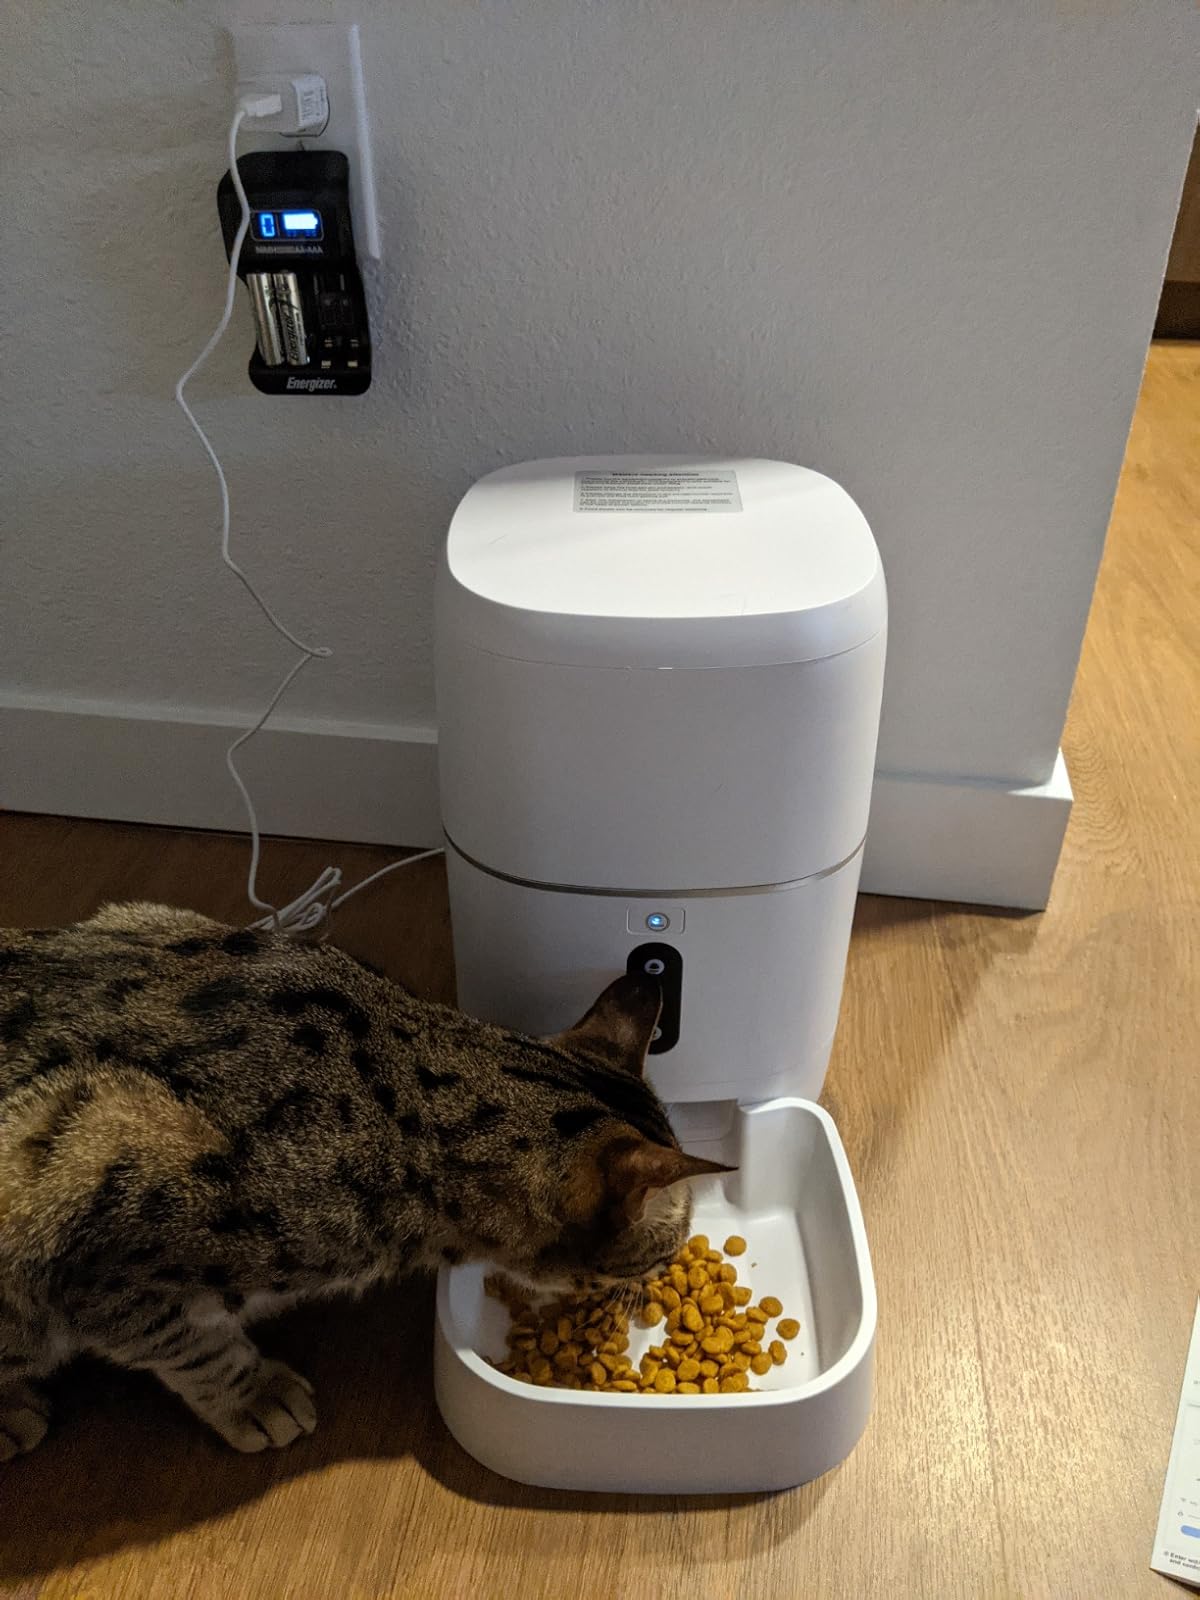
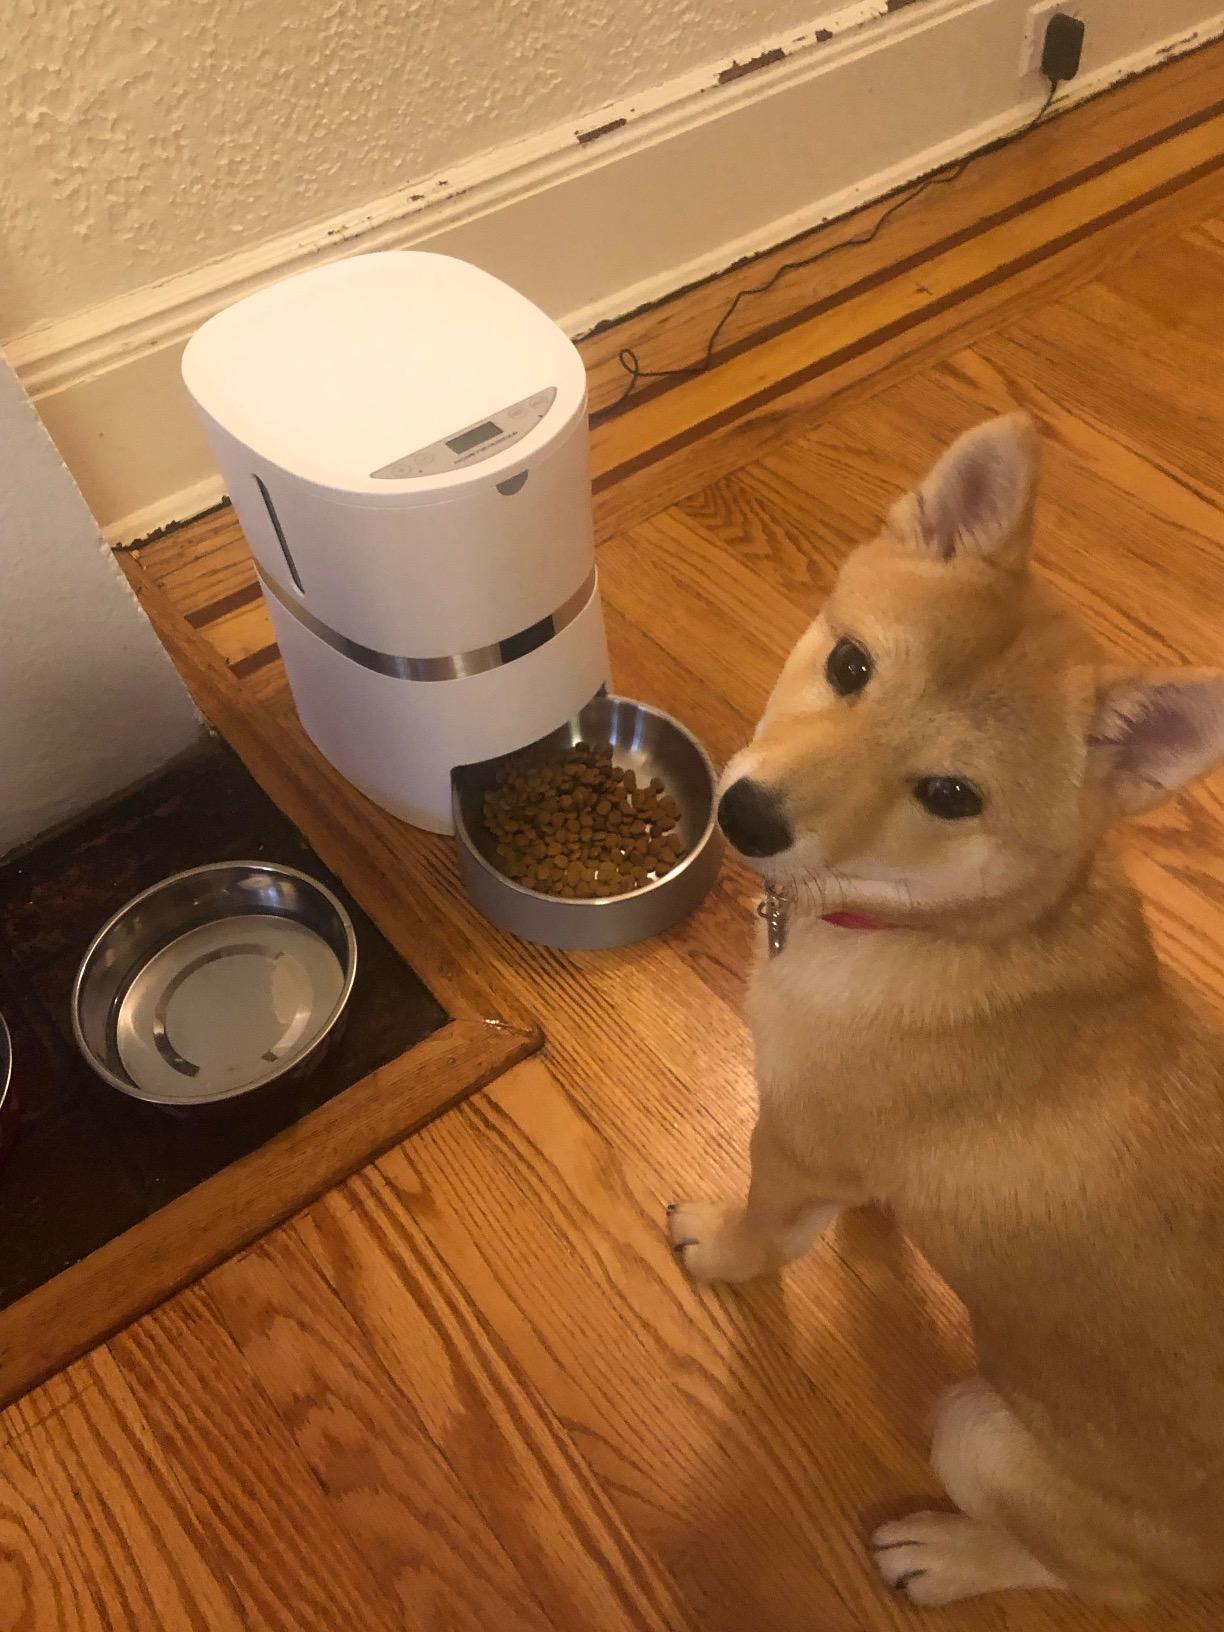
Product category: items_feeder
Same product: no